Japanese used vehicle exporting

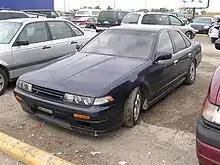
Nissan Cefiro, imported from Japan and registered in Alberta

Bangladesh maintains specific rules and regulations for the import of used vehicles, particularly from Japan, one of the major sources of such imports. The importation of used private cars, microbuses, SUVs, and jeeps is restricted to vehicles not older than five years from the date of manufacture. Reconditioned vehicles are permitted, provided they undergo reconditioning before importation and meet the standards set by the Bangladesh government. Import duties, which vary based on engine displacement, age, and vehicle type, include customs duty, supplementary duty, value-added tax (VAT), advanced income tax (AIT), and regulatory duty. A depreciation allowance is available, reducing the taxable value based on the vehicle's age.